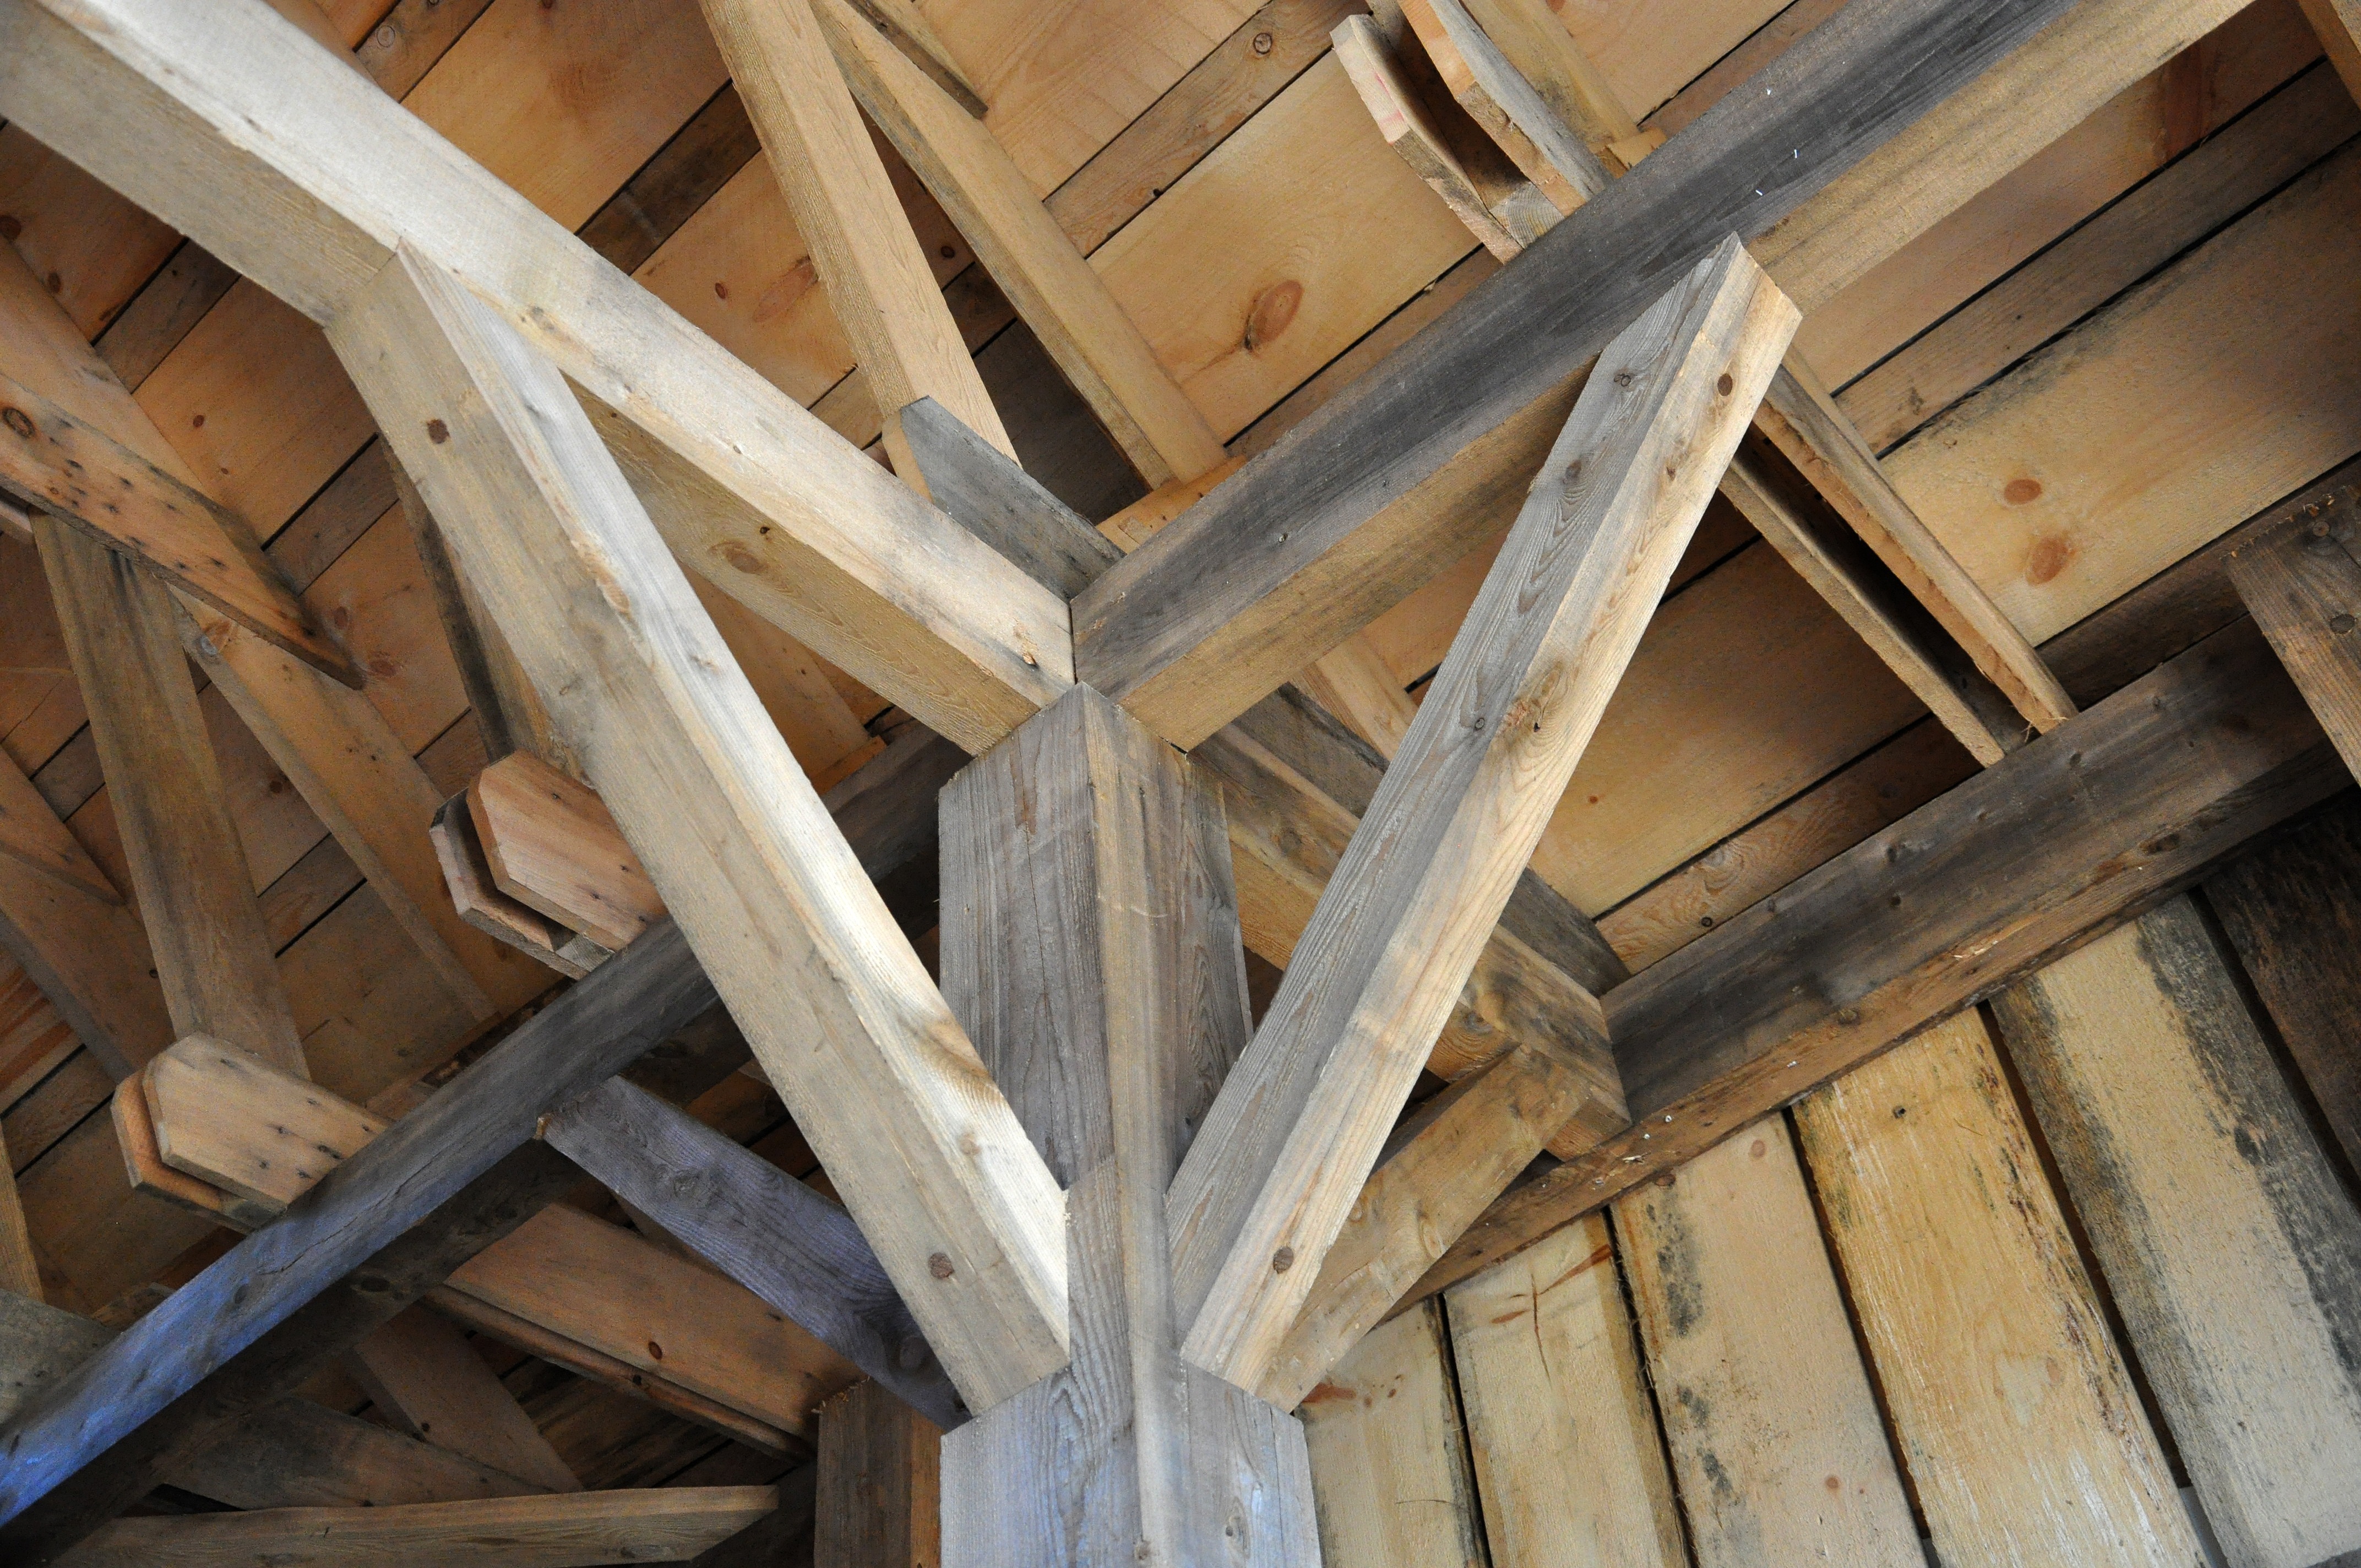
work, abstract, post, architecture, structure, board, wood, house, plank, floor, view, roof, home, beam, pole, ceiling, construction, log, pattern, column, frame, industrial, blue, industry, room, lumber, dwelling, material, collar, attic, project, background, engineering, design, hardwood, carpentry, beams, wooden, framework, new, real, build, parallel, timber, site, job, vermont, daylighting, wood flooring, outdoor structure, new england building